Question: Please indicate a possible affordance area of the banana that can be used for peeling
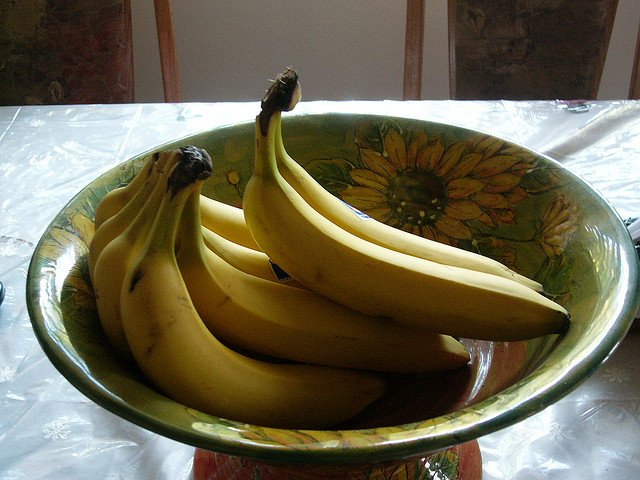
Answer: [233.5, 97.5, 571.5, 336.5]